Félix Théroinne

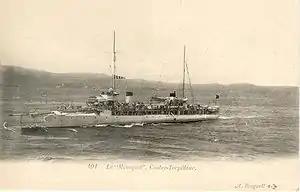
The destroyer "Mousquet", commanded by Félix Théroinne.

When the "Mousquet" arrived at the port, the two ships which accompanied Théroinne were being at quay for technical problems, the latter ensured only the surveillance of the port. Théroinne paid no attention to the "SMS Emden", which he mistook for a British ship. The "Emden" then approached the anchored ships and sank the Russian cruiser "Zhemchug". Running to the sound of the cannon, Théroinne saw the corsair ship hoist the German flag and open fire in its direction. However the French commander couldn't use the 65 and 47mm pieces because of their short range. Only the torpedo tubes could inflict significant damage but the French ship was still too far from the enemy for their use. The "Emden" didn't have this problem as it had 105 mm guns with a range that's largely sufficient to reach the destroyer. The third shell exploded on the command bridge, mortally wounding Théroinne and killing several of his officers.